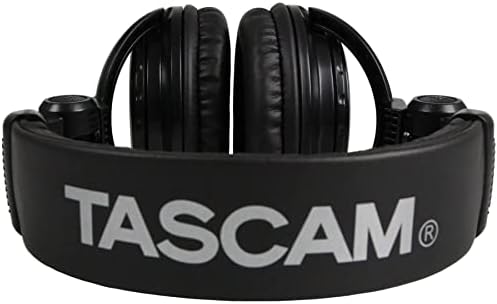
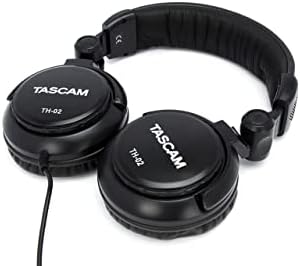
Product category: headphones
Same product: yes